Radomir (town)

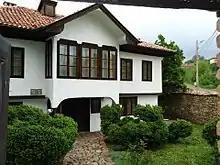
Stojov's house

Radomir was the surname of Gavril Radomir of Bulgaria (Bulgarian: Гаврил Радомир), who ruled Bulgaria from October 1014 to August 1015.